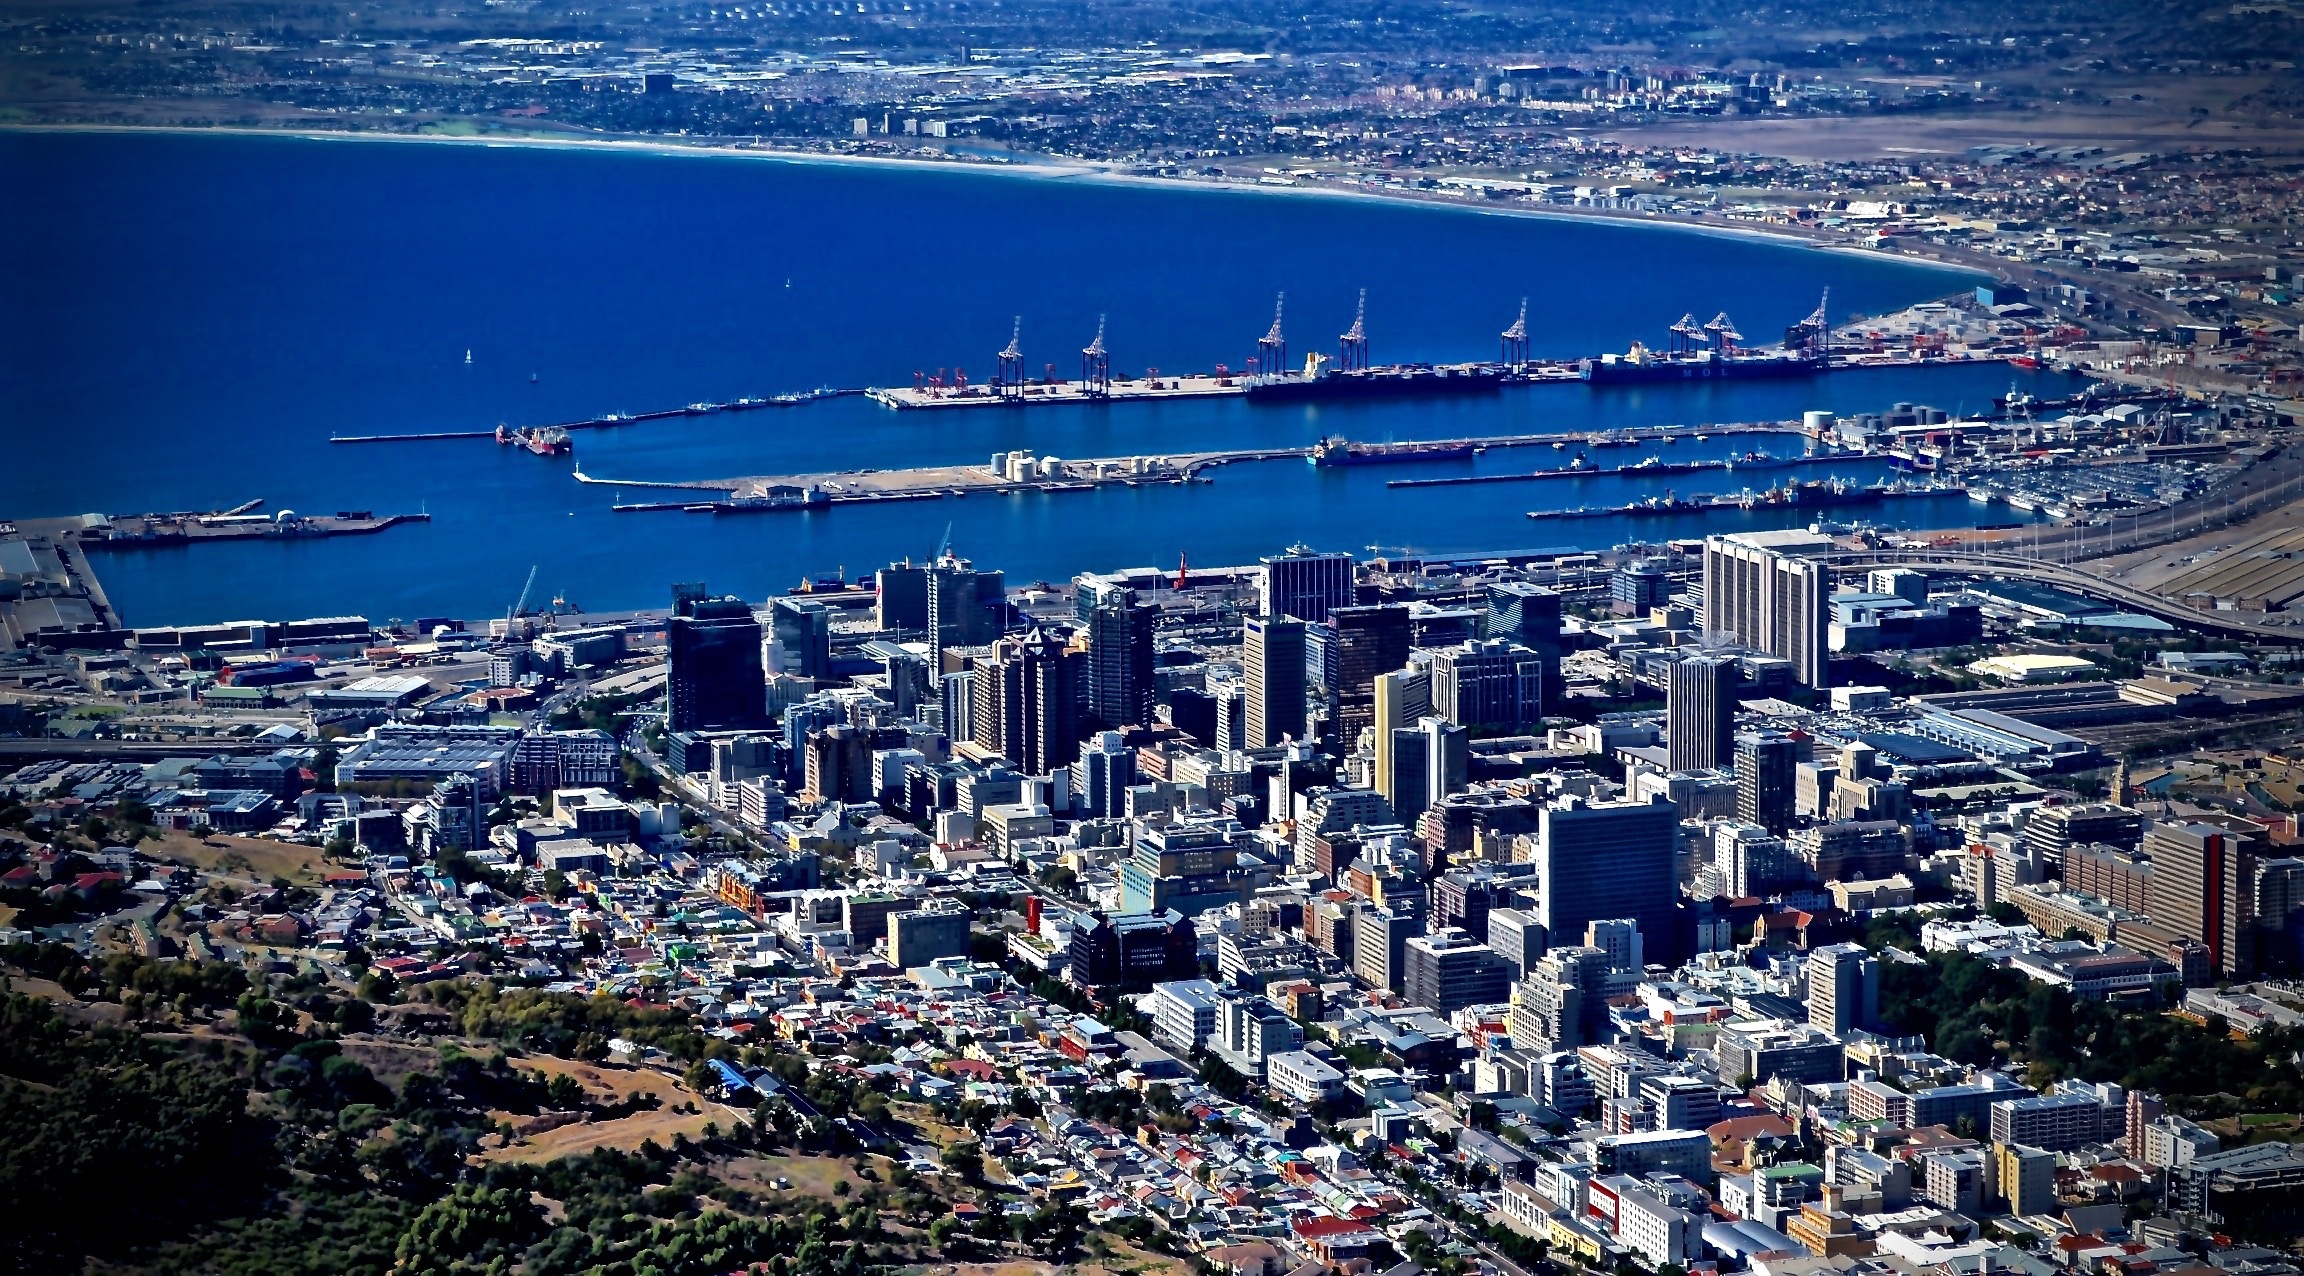
horizon, dock, skyline, photography, city, skyscraper, cityscape, panorama, marina, port, metropolis, bird's eye view, aerial photography, human settlement, atmosphere of earth